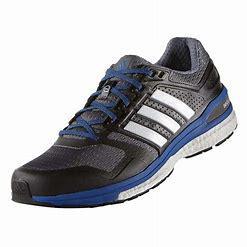
Brand: Adidas
Model: Supernova